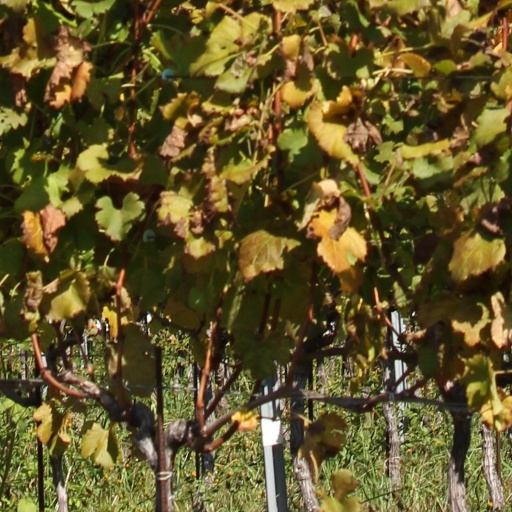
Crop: grape